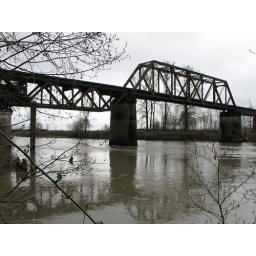
The railroad bridge over the Snohomish River by Cady Park. Snohomish, Washington.